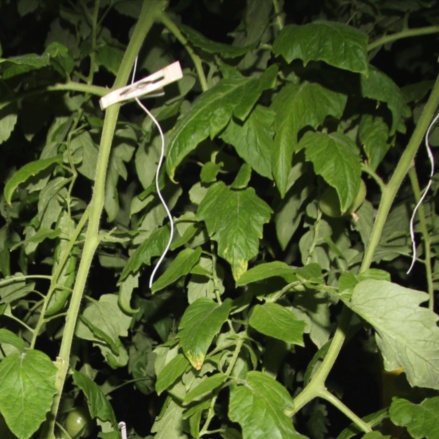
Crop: tomato